Ambition (1991 film)

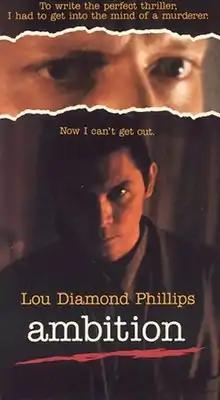

Ambition is a 1991 American thriller film directed by Scott D. Goldstein and written by Lou Diamond Phillips. The film stars Lou Diamond Phillips, Clancy Brown, Cecilia Peck, Richard Bradford, Willard E. Pugh, Haing S. Ngor and Grace Zabriskie. The film was released on May 31, 1991, by Miramax Films.